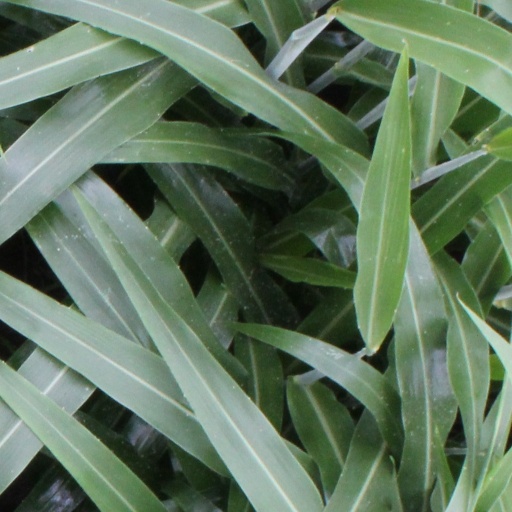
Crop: sorghum